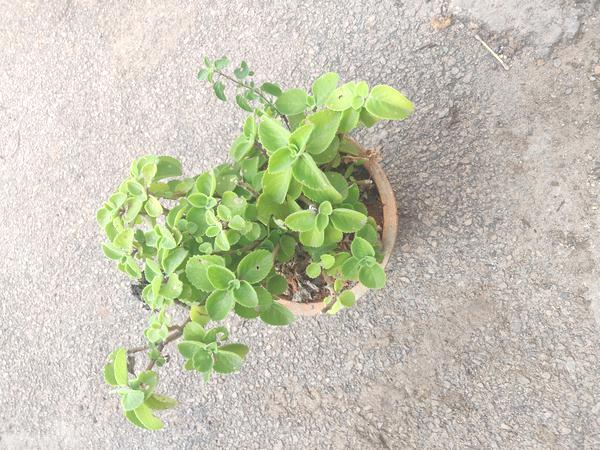
Plant: Doddapatre